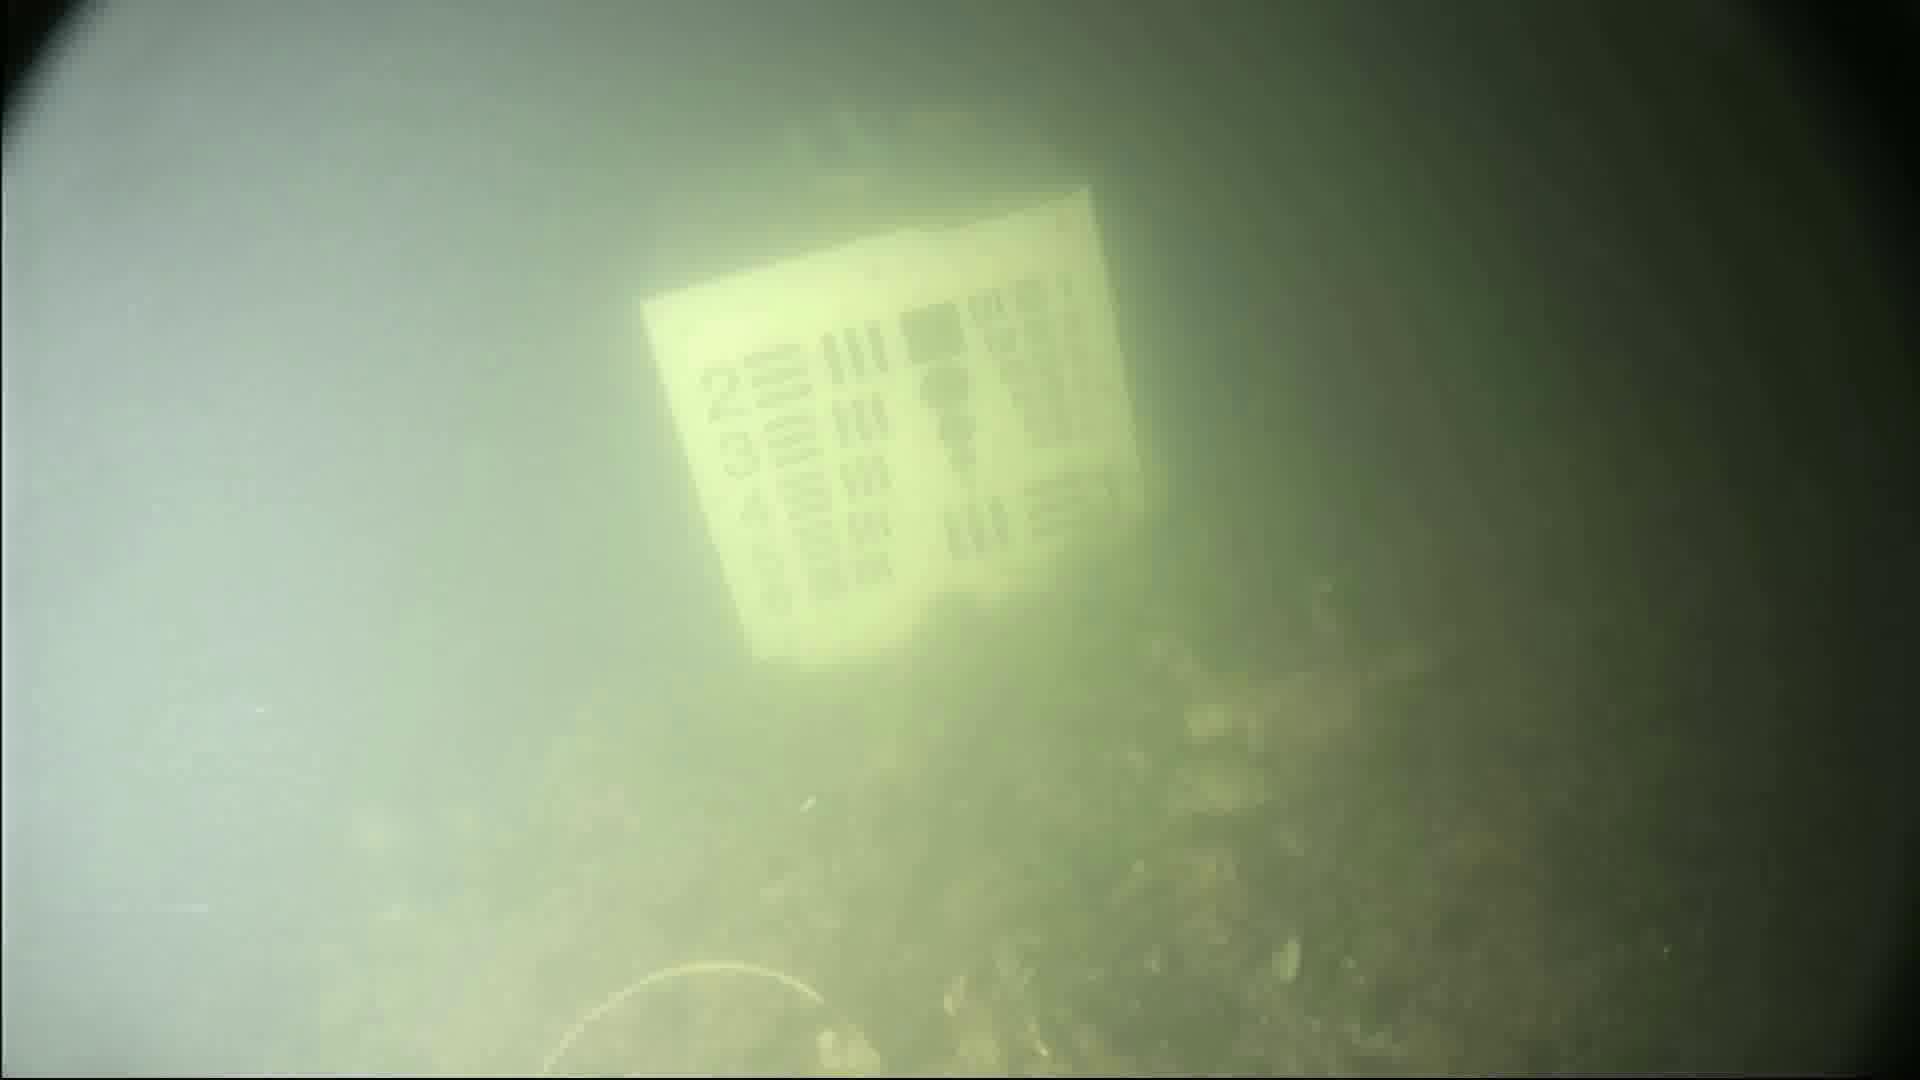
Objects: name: crab